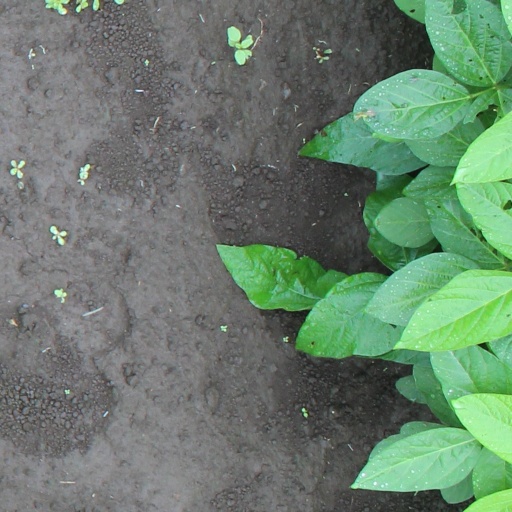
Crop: soybean